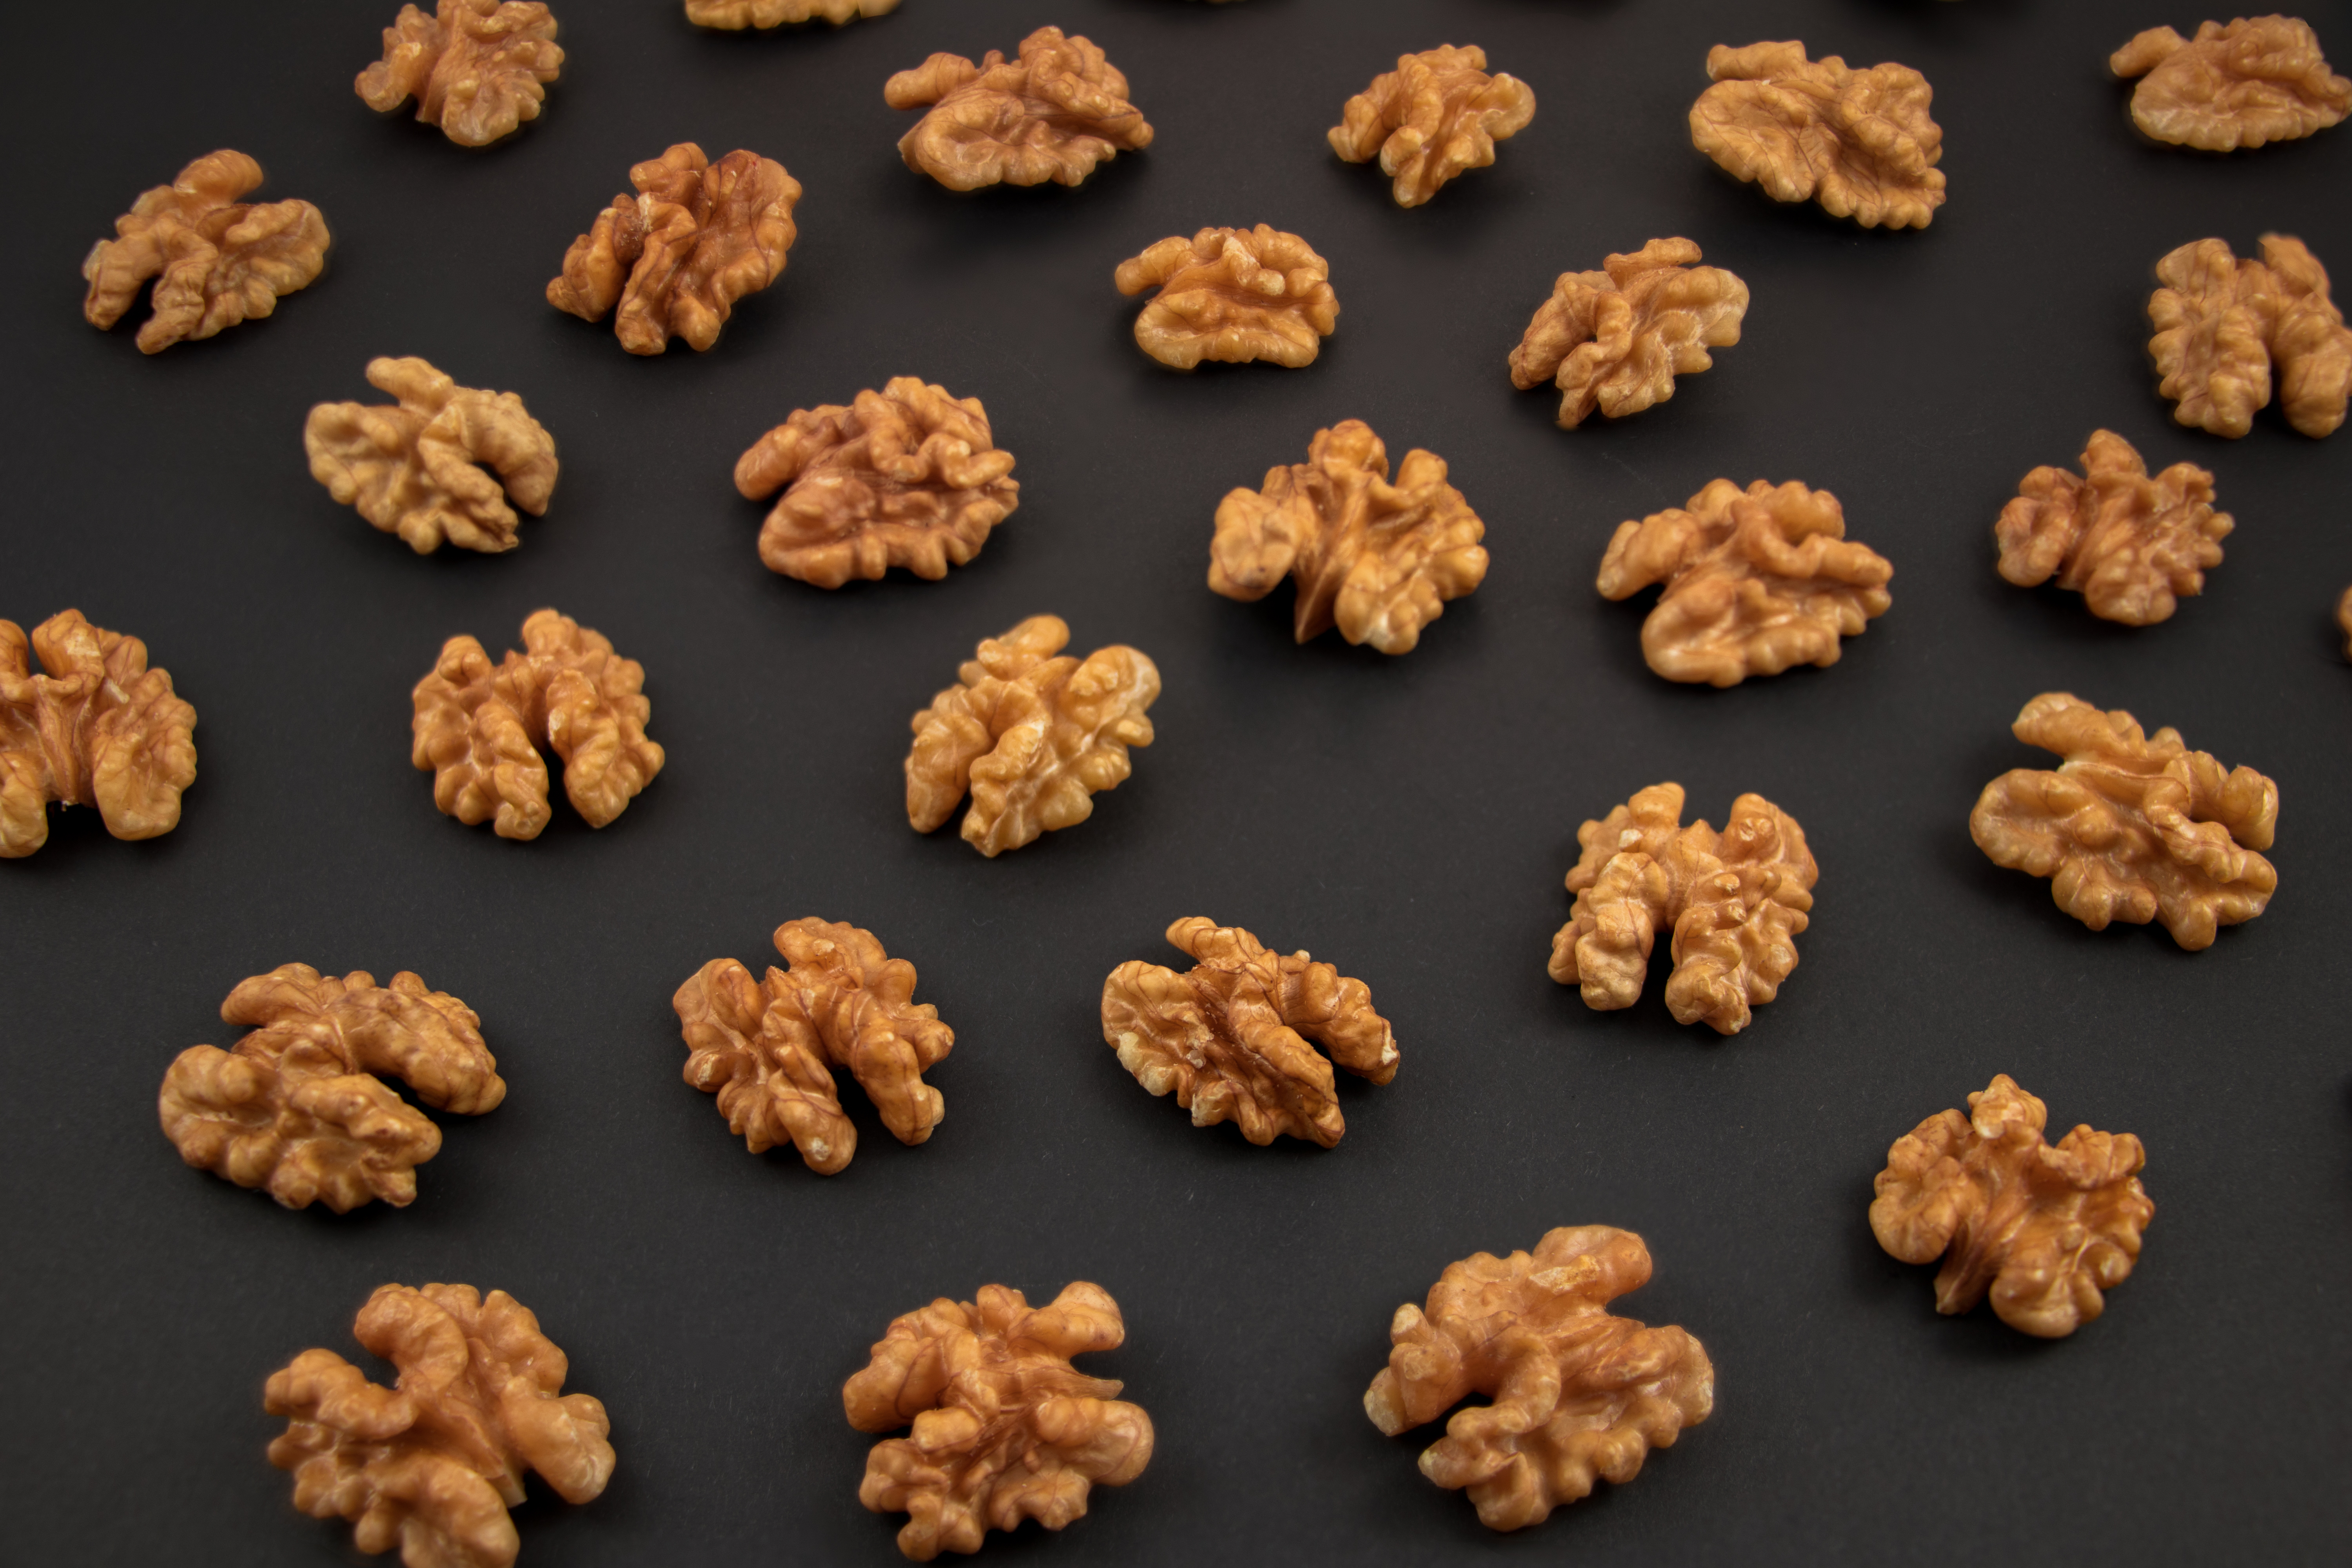
antioxidant, background, beautiful, brain, breakfast, broken, brown, calorie, closeup, collection, cracked, crushed, crust, crusty, dark, dessert, diet, dried, dry, energy, health, heap, isolate, isolated, kernel, natural, nut, nutrition, nutshell, open, organic, peeled, peels, pile, protein, seed, shell, shelled, snack, vegetarian, walnut, cookies and crackers, cookie, baked goods, baking, biscuit, tree nuts, cracker, finger food, food, bredele, peanut butter cookie